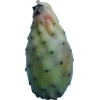
Label: cactus_fruit_green